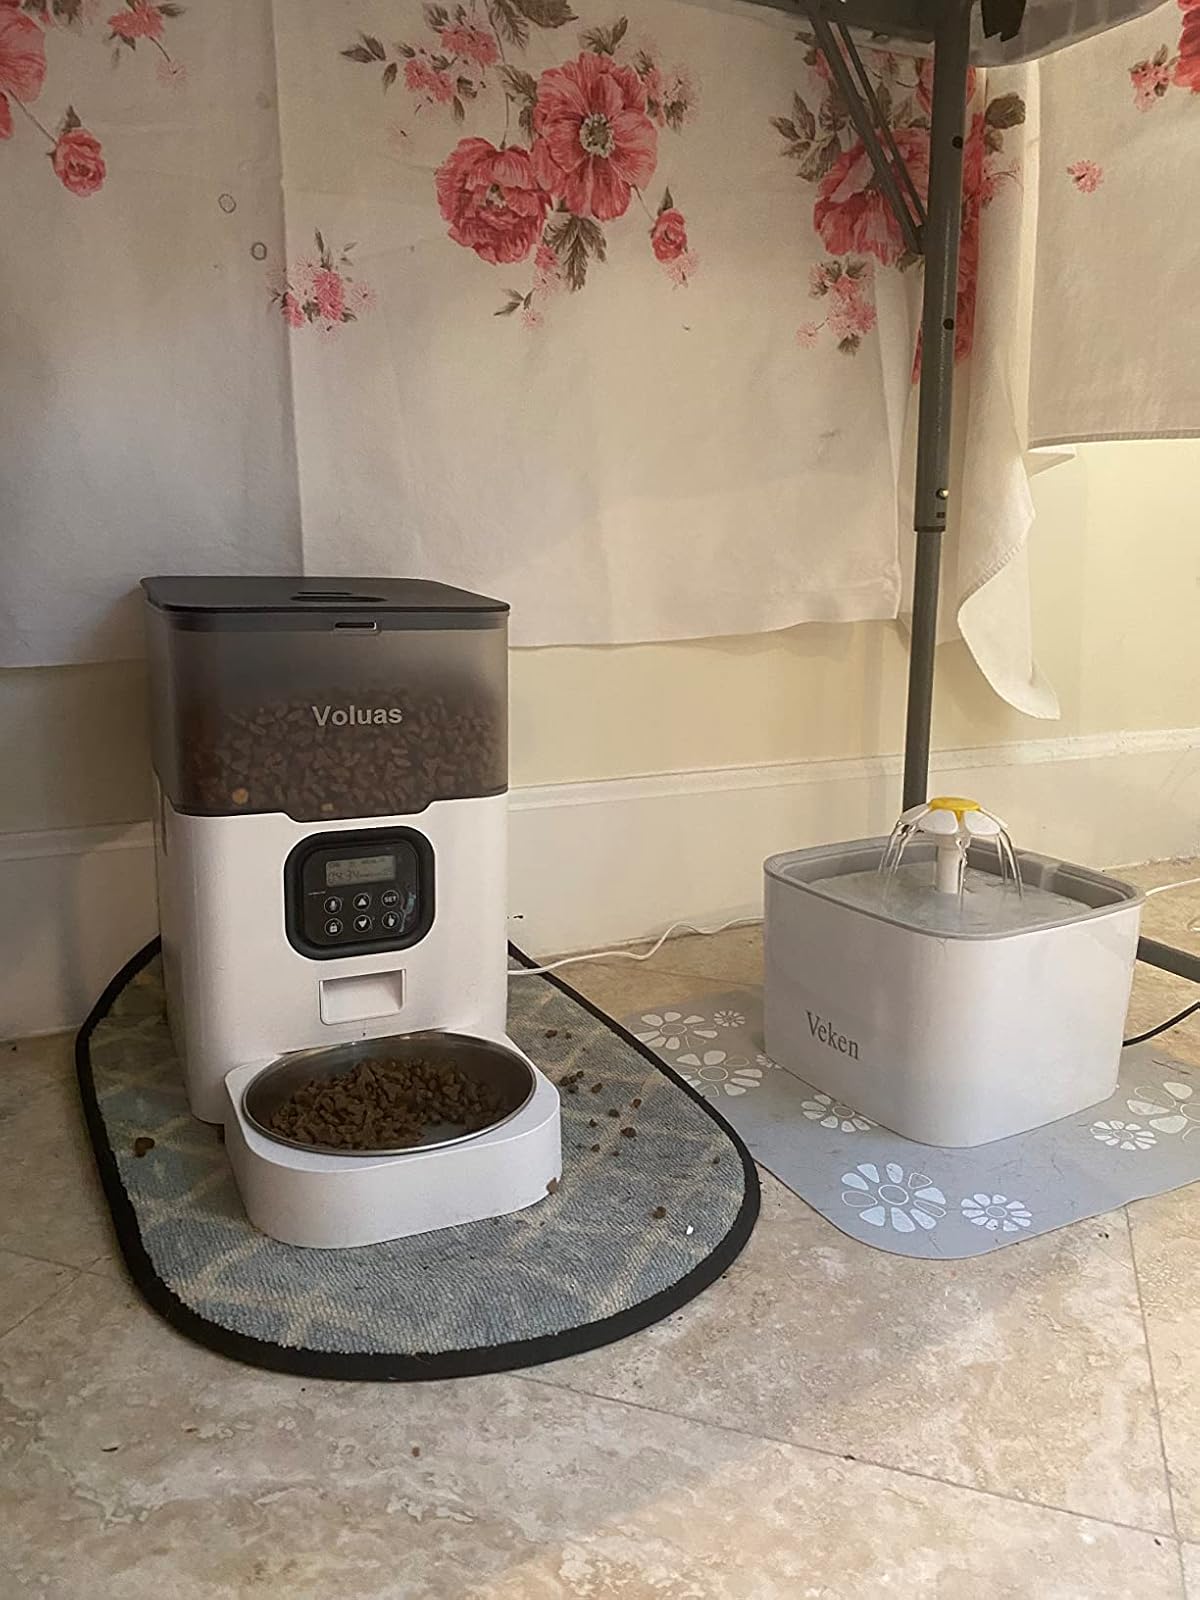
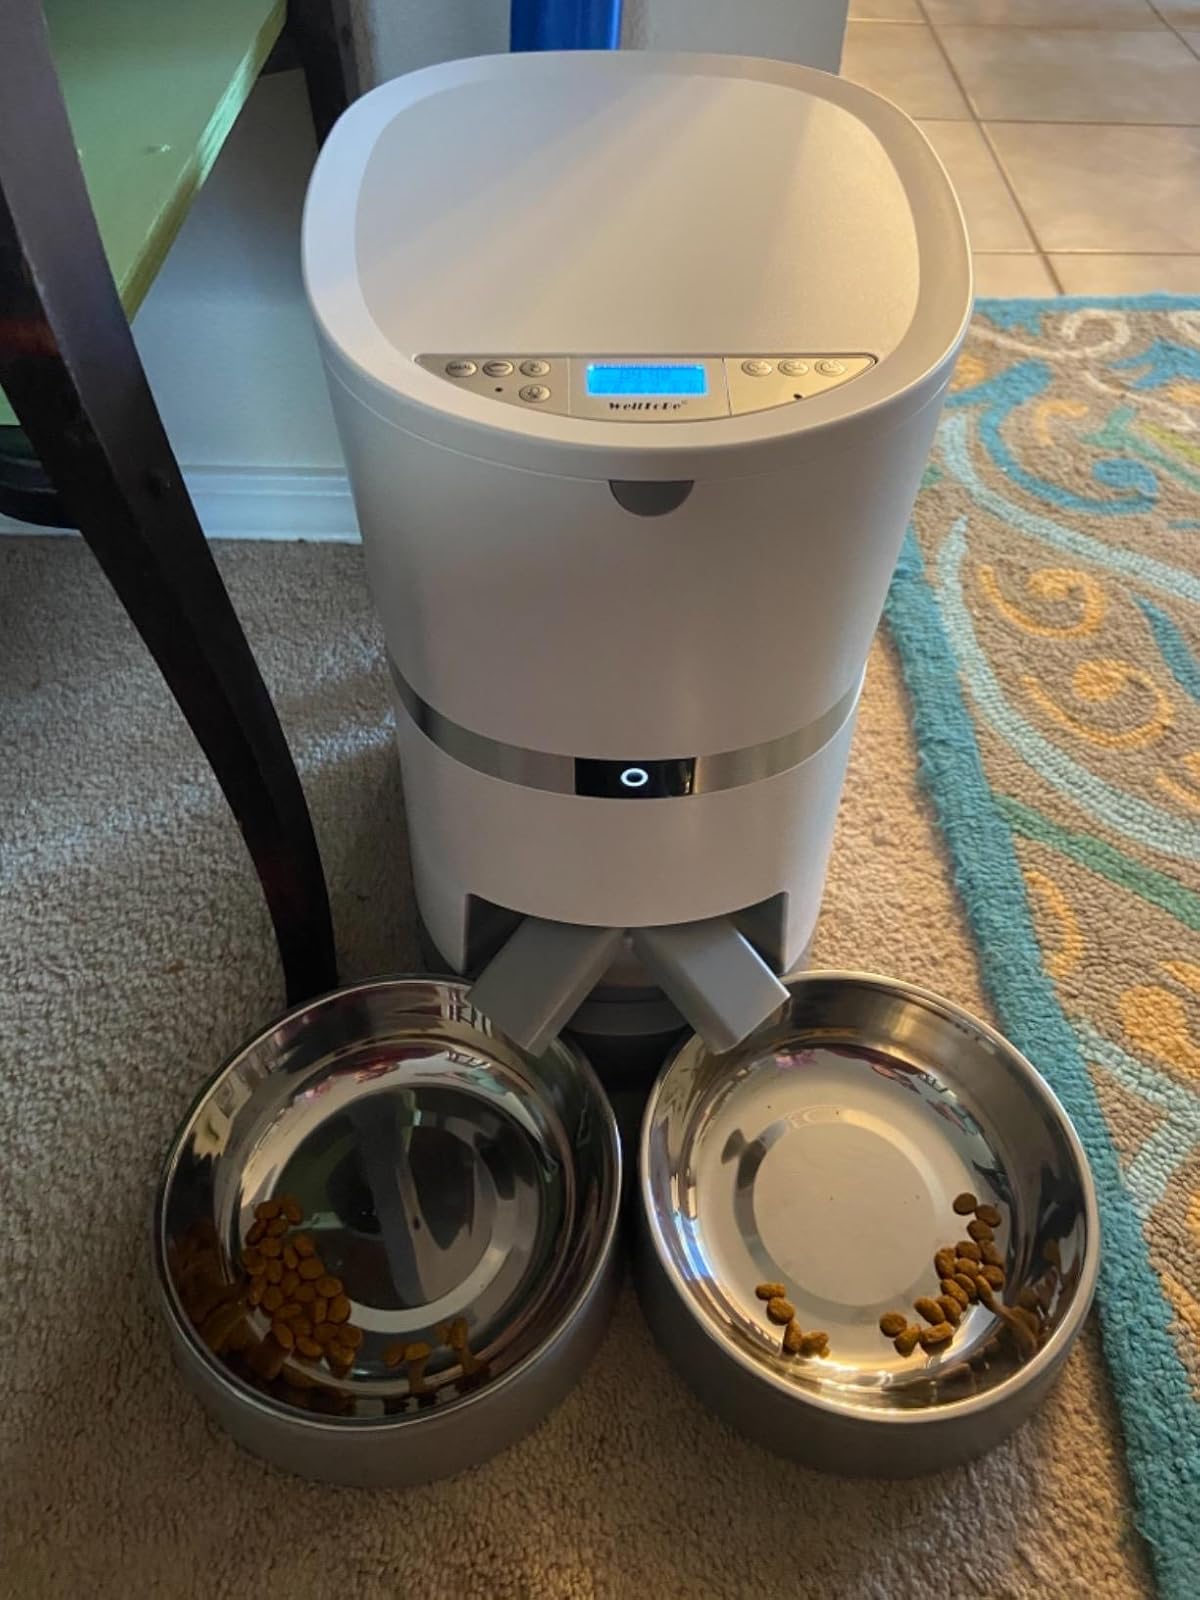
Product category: items_feeder
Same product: no